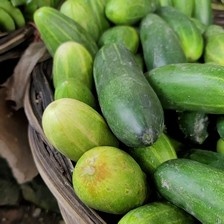
Label: cucumber